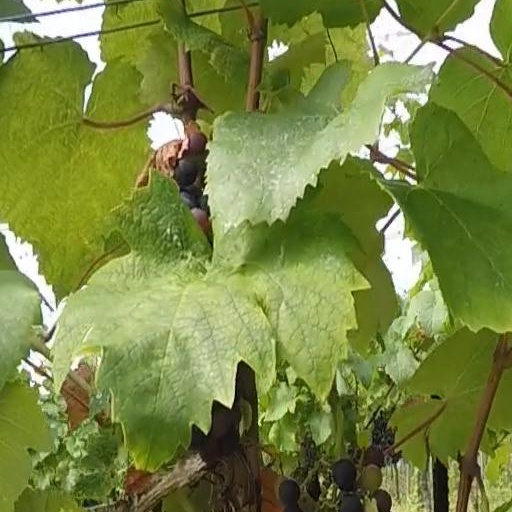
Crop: grape